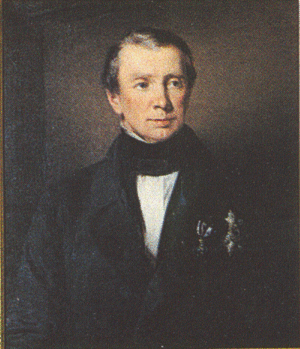
Charles de Hohenzollern-Sigmaringen, né à Sigmaringen le 20 février 1785 et décédé à Bologne le 11 mars 1853 est un membre de la maison princière de Hohenzollern-Sigmaringen.